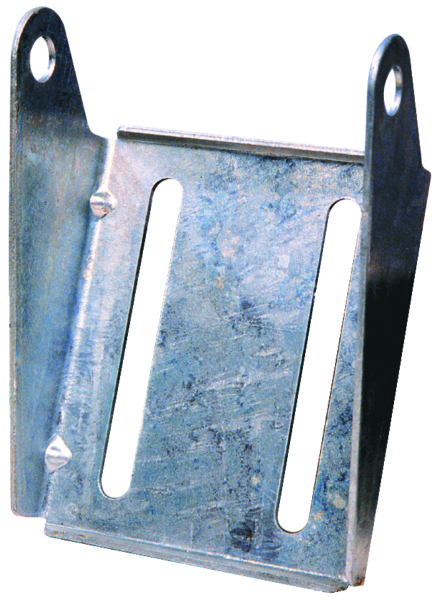
Tie Down Ferrures De Panneau
Ces ferrures sont fabriquées d’acier galvanisé de calibre 11 très résistant et conçues précisément pour soutenir les rouleaux de quille. Fentes pouvant recevoir des boulons d’un diamètre de 7/16" ou 1/2" pour l’ajustement vertical des rouleaux. Conviennent aux arbres de rouleau d’un diamètre de 1/2" ou 5/8".
Brand: TieDown
Category: Vehicles & Parts > Vehicle Parts & Accessories > Vehicle Storage & Cargo > Motor Vehicle Carrying Racks > Vehicle Water Sport Board Racks